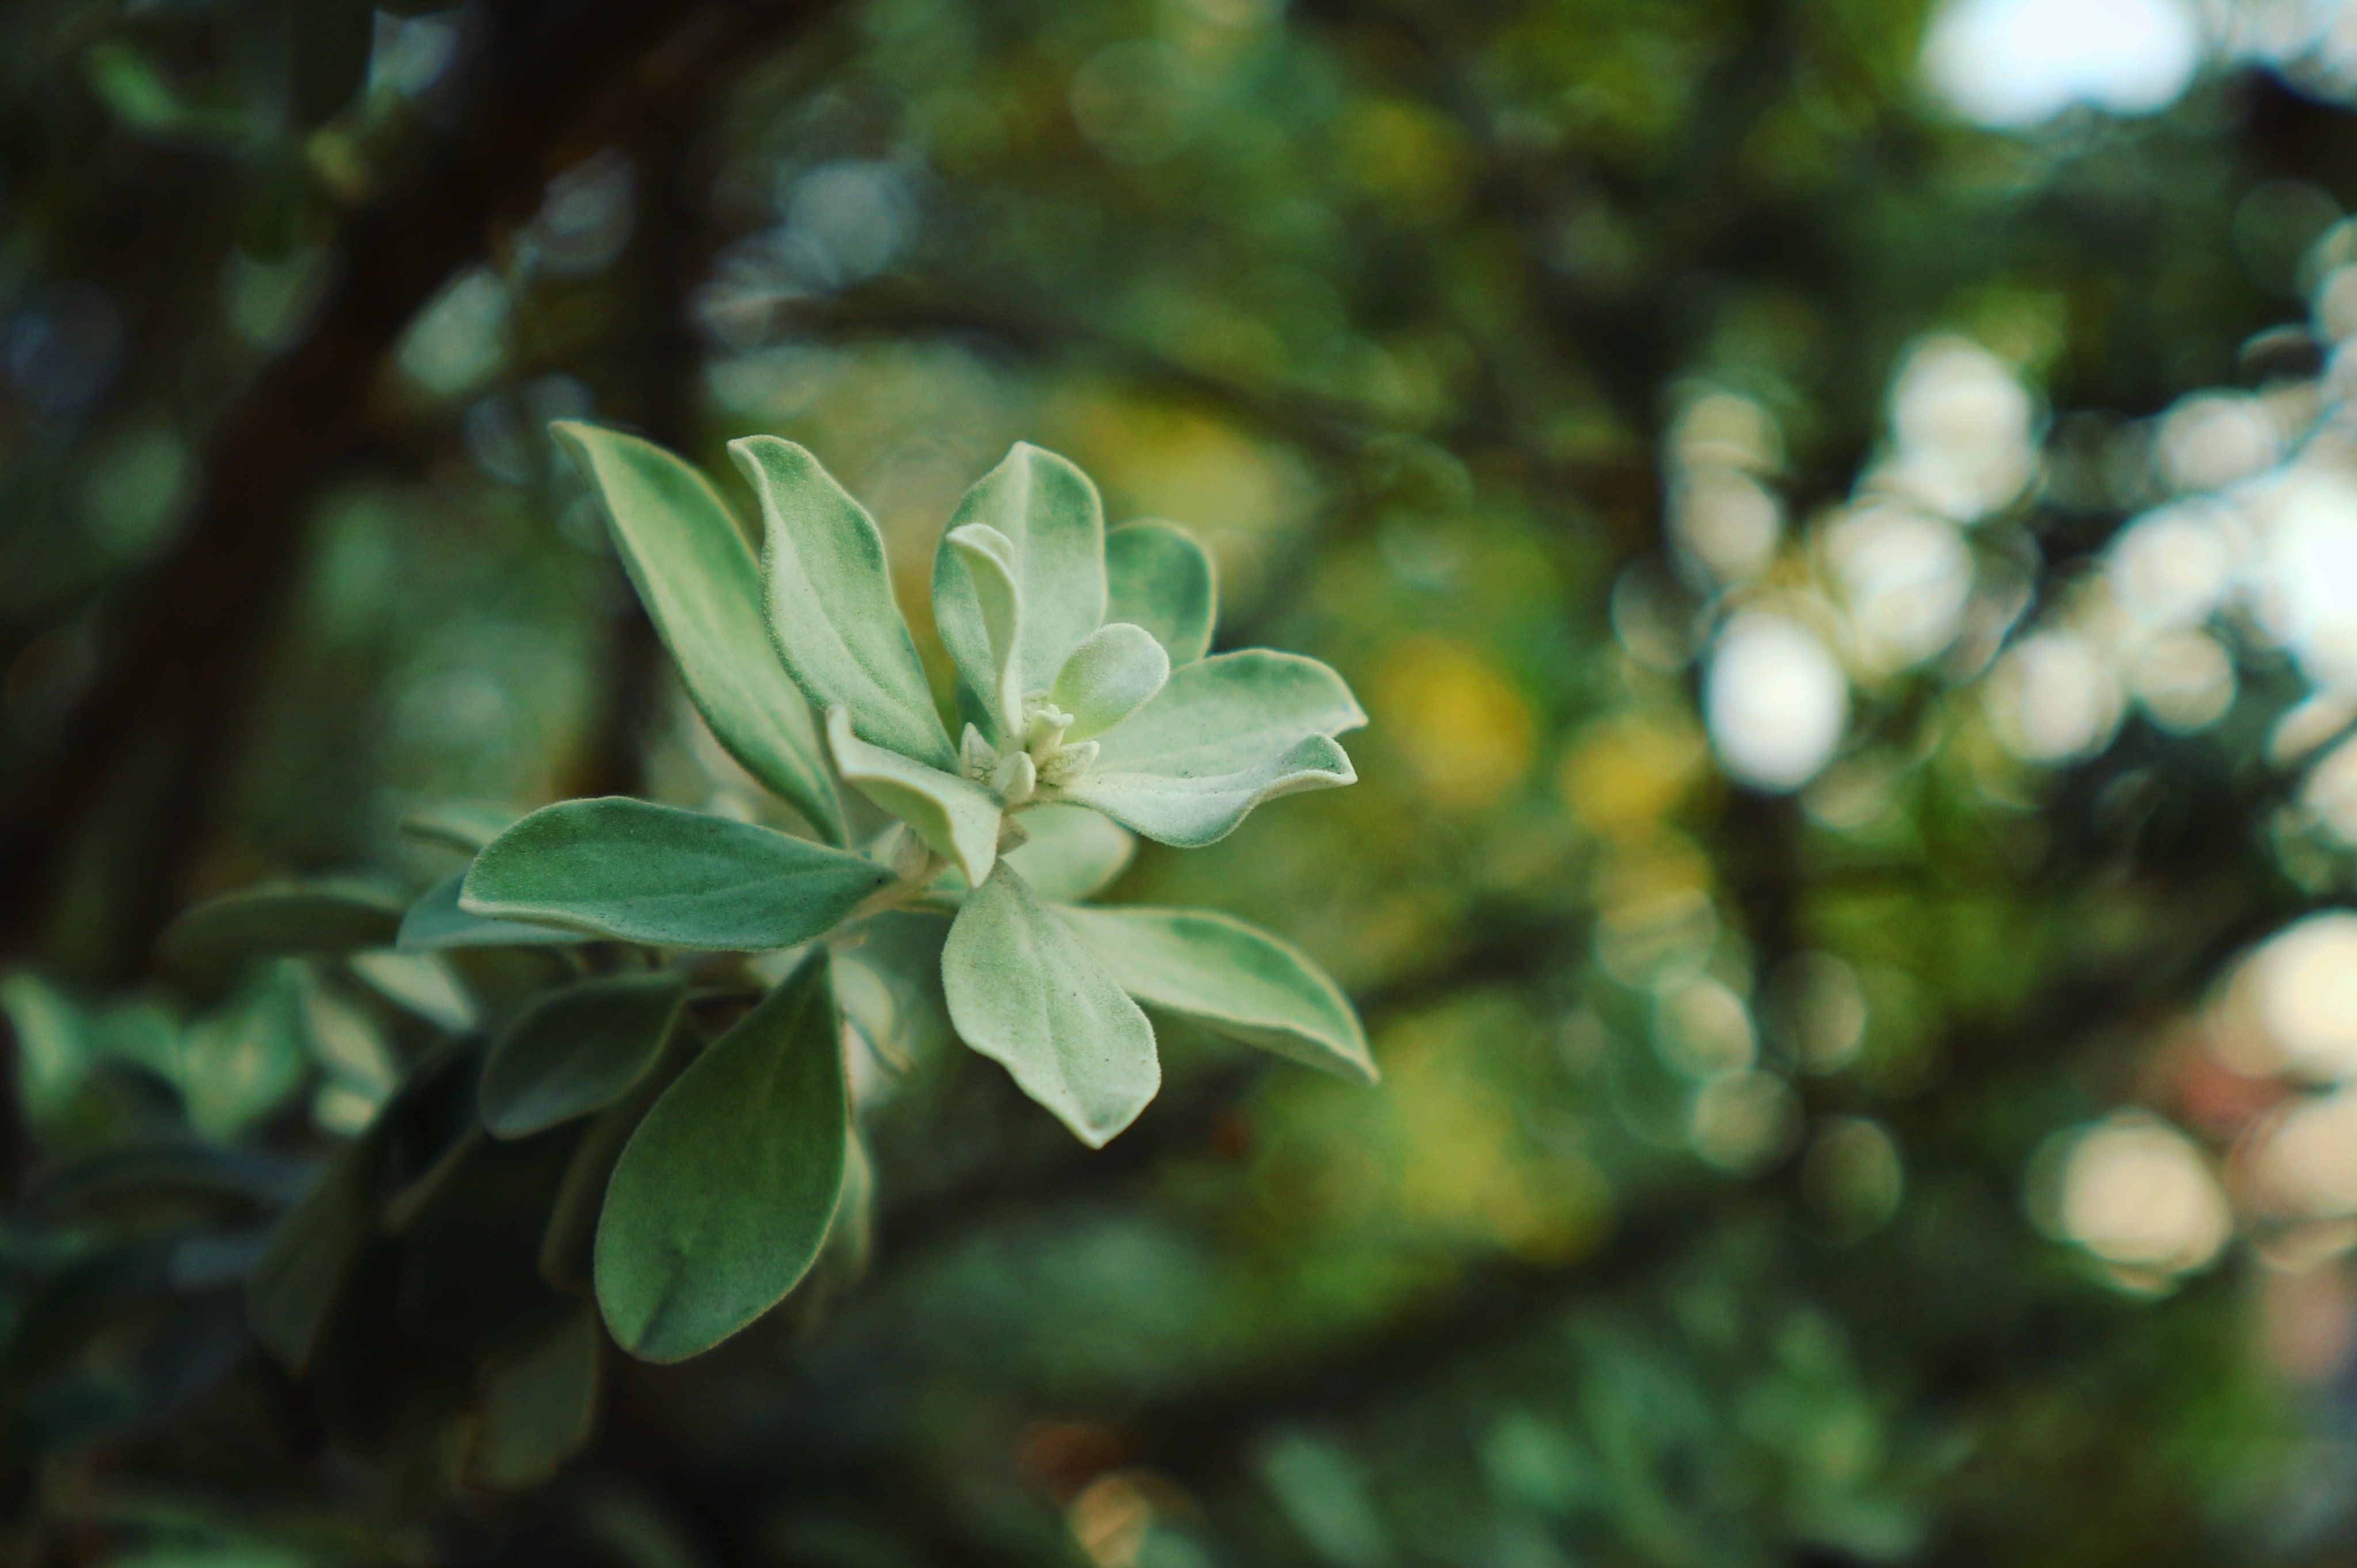
flower, leaf, green, plant, botany, spring, tree, flowering plant, petal, photography, wildflower, rhododendron, jasmine, daphne